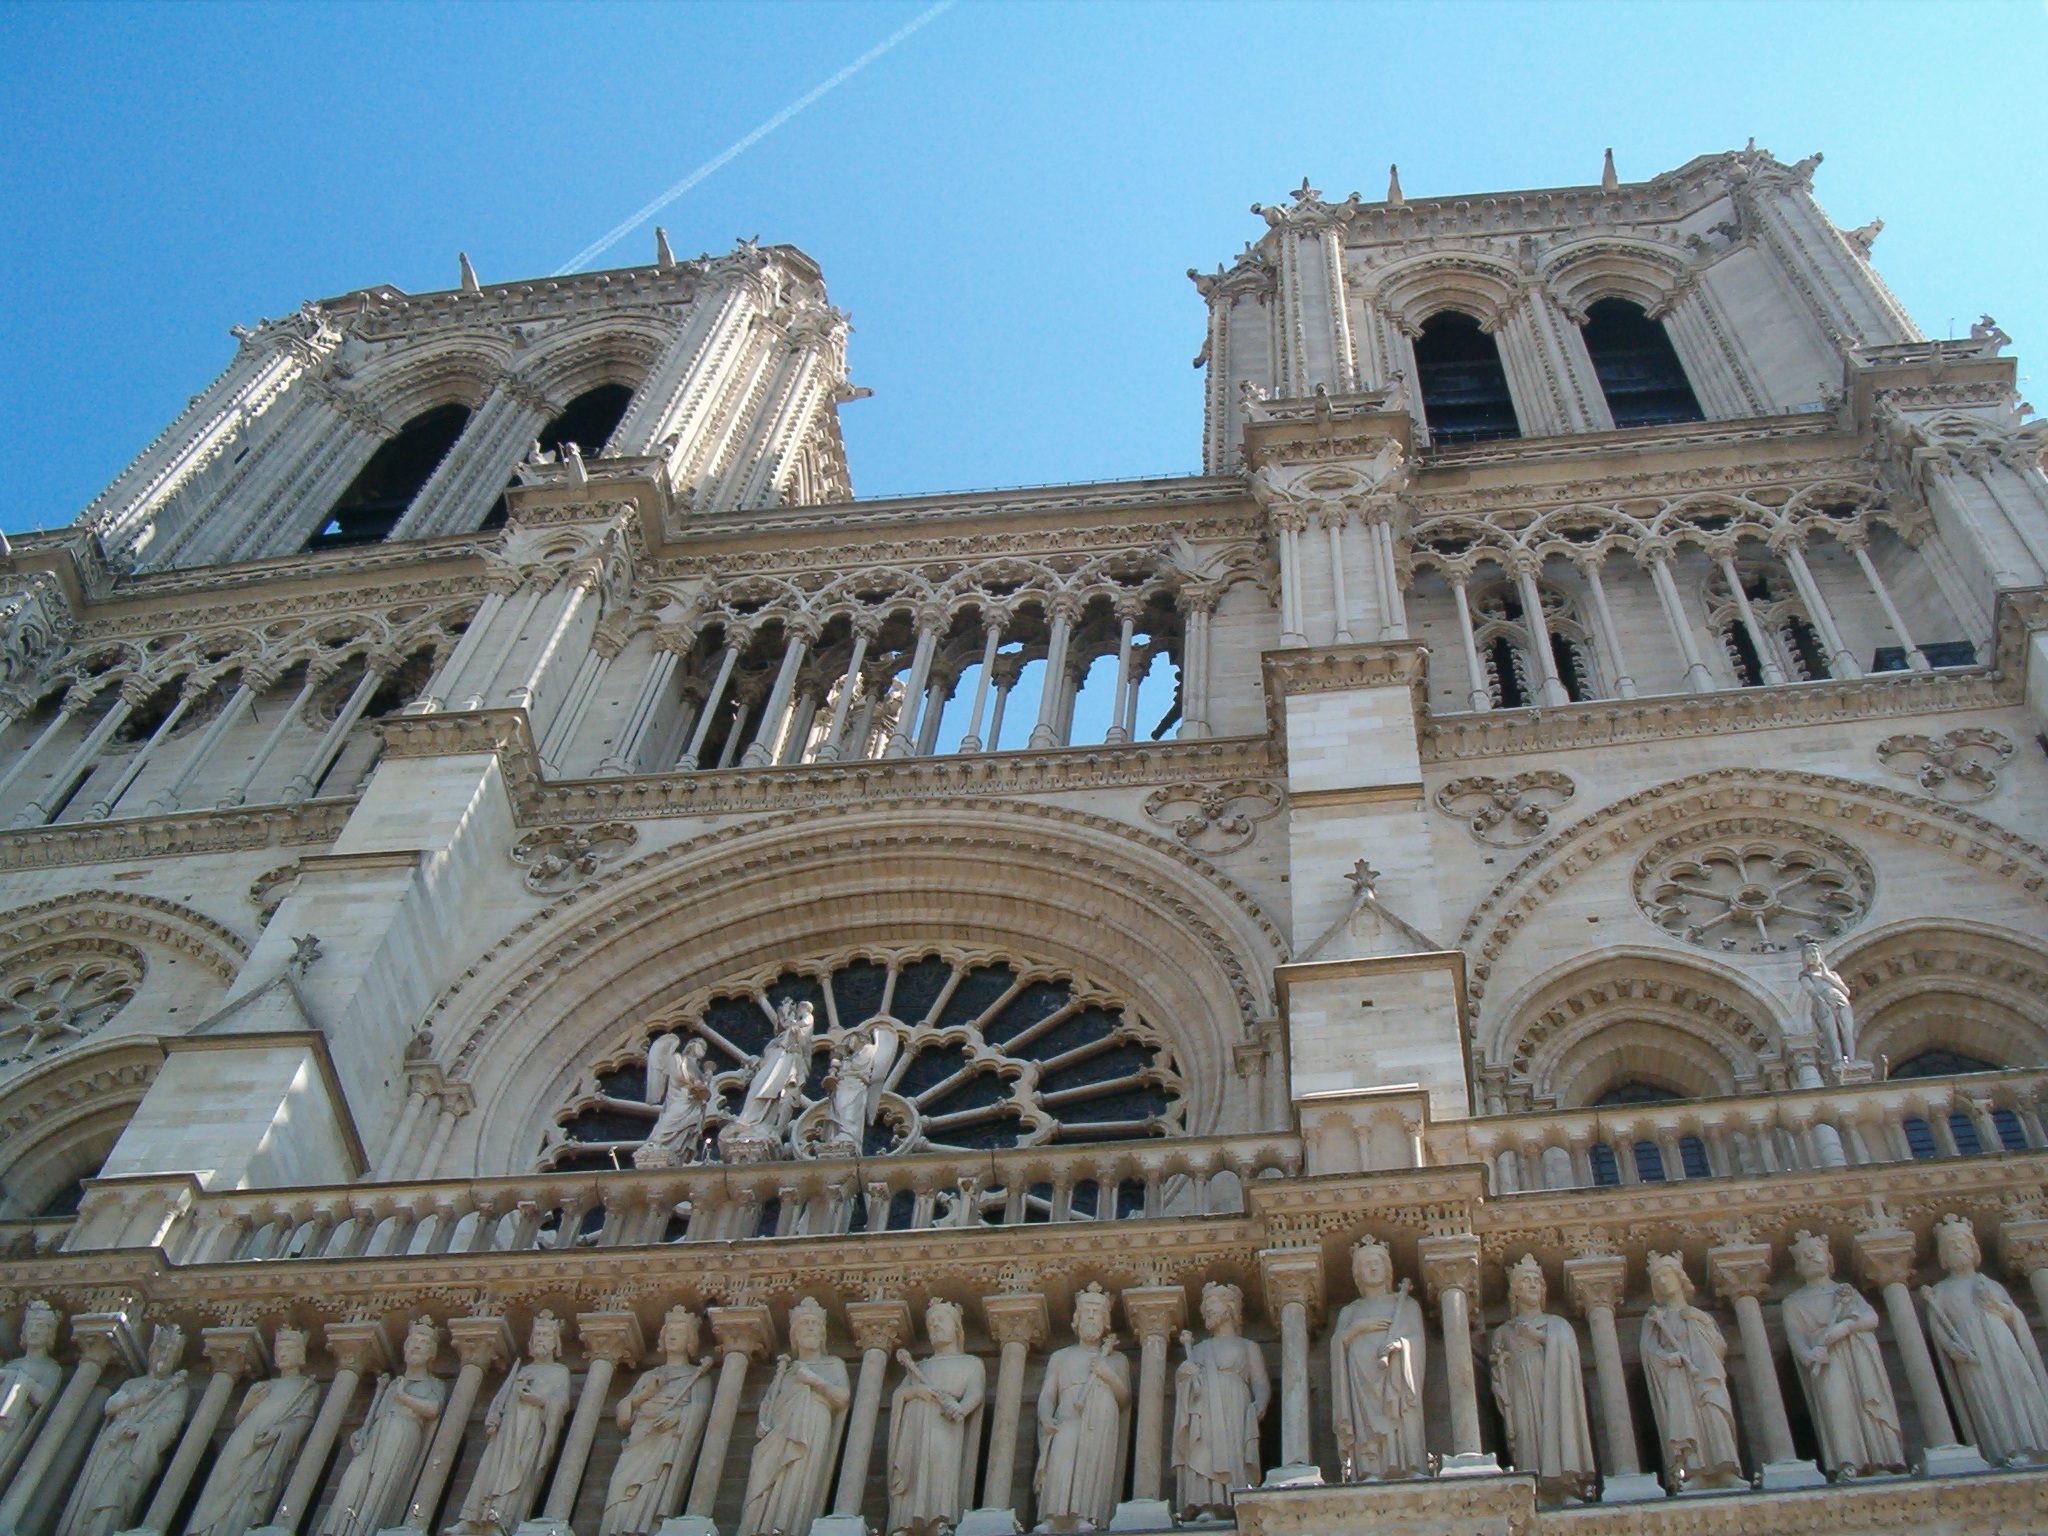
architecture, building, paris, monument, france, facade, church, cathedral, place of worship, baptistery, medieval architecture, monastery, synagogue, basilica, gothic architecture, ancient history, ancient roman architecture, byzantine architecture